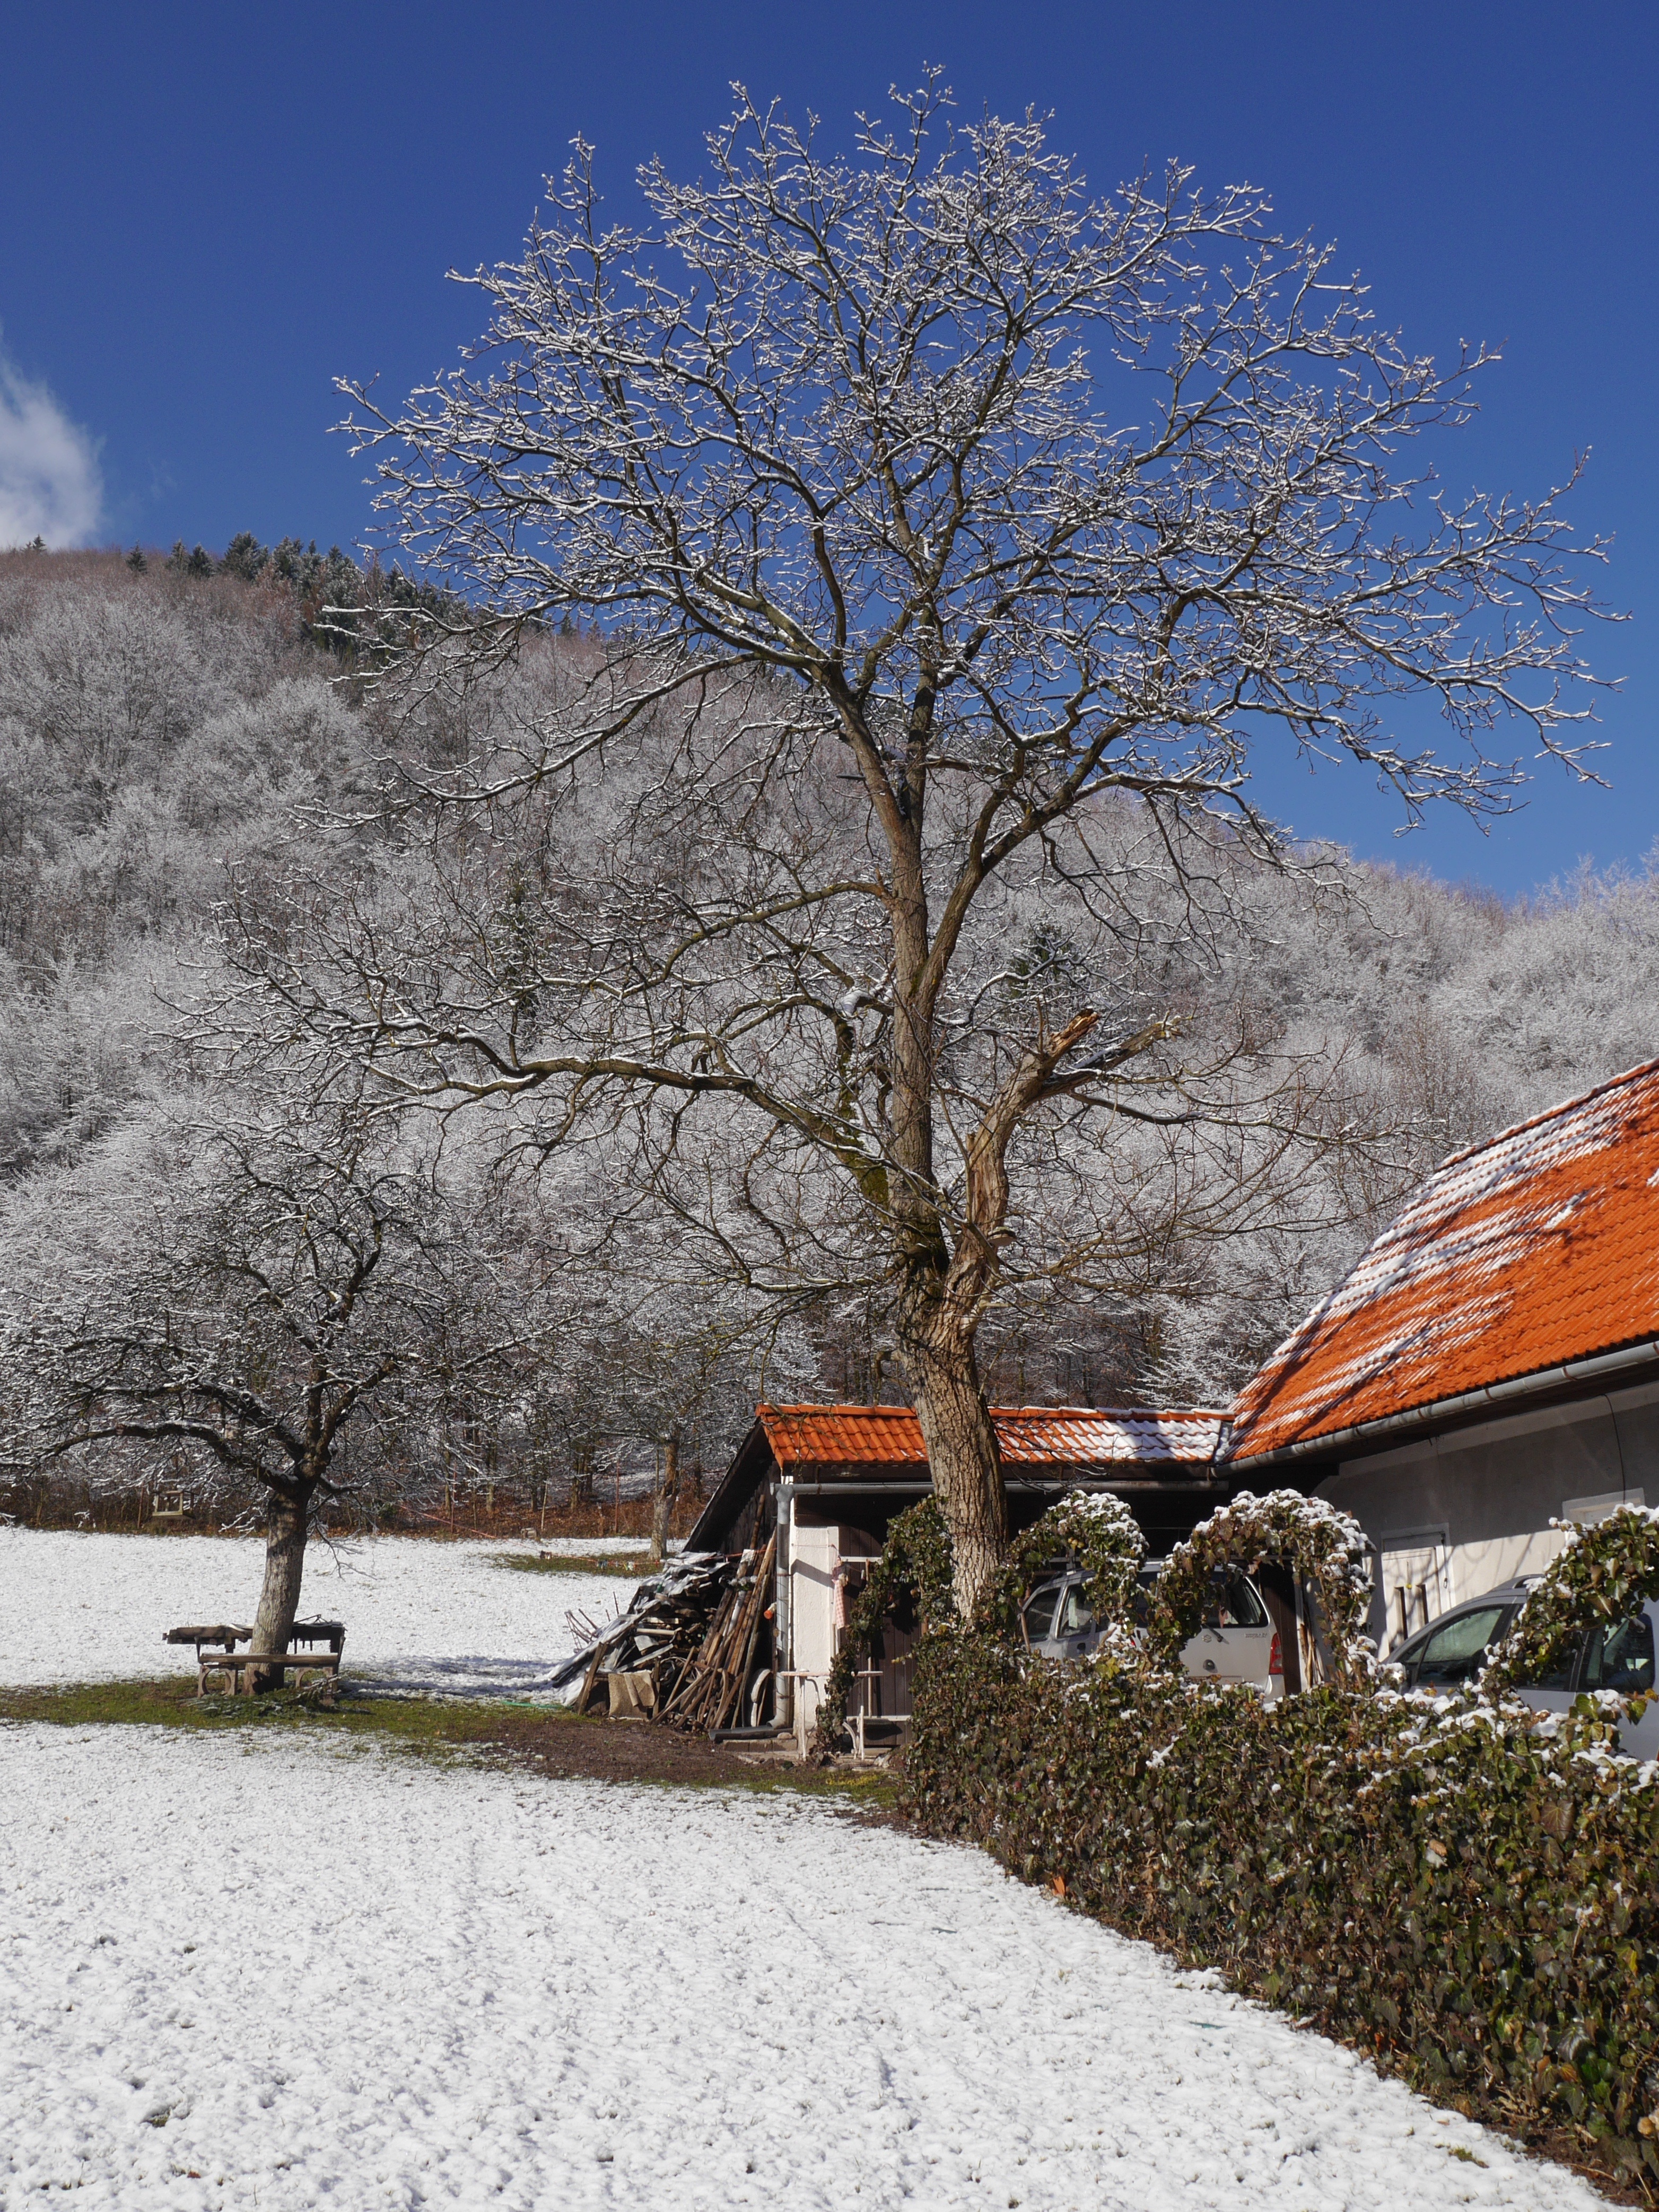
landscape, tree, branch, snow, winter, fence, plant, house, morning, flower, frost, spring, autumn, weather, garden, season, walnut, trees, freezing, apple tree, rural area, woody plant